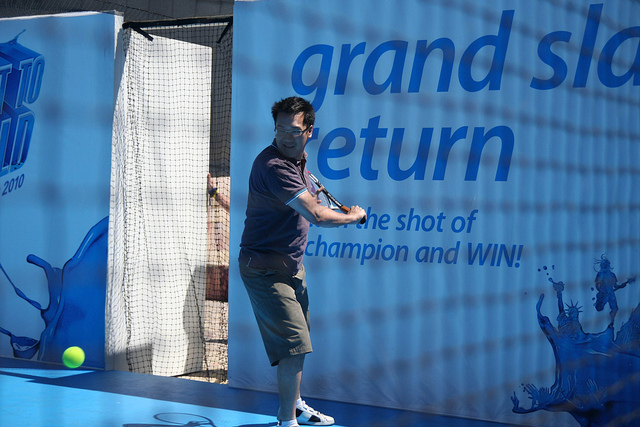
một người đàn ông đang cầm vợt tennis và quan sát quả bóng